Roberta MacAdams

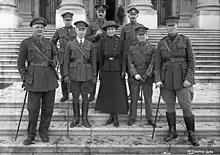
Members of the Legislative Assembly serving in the First World War in 1918. MacAdams in the middle of the front row.

In 1917, the Alberta Military Representation Act enabled the election of two at-large members of the Legislative Assembly of Alberta, to represent the soldiers and nurses from Alberta serving overseas. There were twenty male candidates running for these seats, and MacAdams was encouraged to run by war correspondent and suffragist Beatrice Nasmyth. Nasmyth had MacAdams' campaign photos taken by leading celebrity photographer Emil Otto Hoppe. These photos showed MacAdams in a nursing sister's uniform with a white wimple, and MacAdams ran with the campaign slogan "Give one vote to the man of your choice and the other to the sister. She will work not only for your best interests, but for those of your wives, mothers, sweethearts, sisters and children after the war. Remember those who have helped you so nobly through the fight."